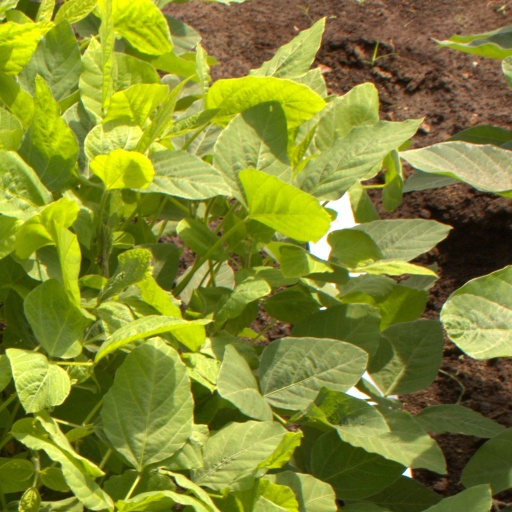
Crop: soybean